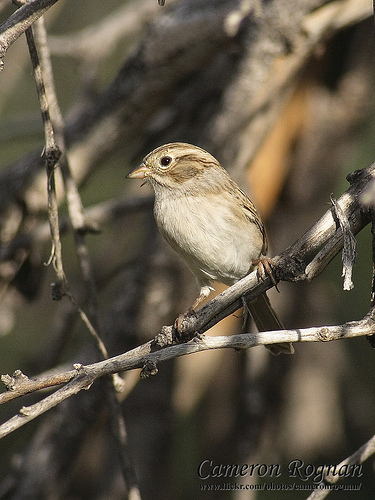
this plain colored bird has a white belly, light brown back, black eyes, black, tan and orange bill, and tan feet.
this small bird is a light brown with darker brown markings on the head and wings; the beak and feet are a dull orange.
this bird is brown with big eyes and has a very short beak.
this light brown bird features a large set of eyes and a stout beak.
this bird has a speckled belly and breast with a short pointy bill.
this bird has wings that are brown and has a white belly
this is a small grey and brown bird with a white breast.
this small bird has beige and white feathers which match its golden beak.
this bird is white with brown and has a very short beak.
a small bird with a white belly and throat, a small peach and white bill, and brownish peach crown and tail feathers.
Species: Brewer Sparrow